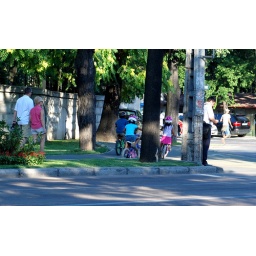
2 girls and a boy cycling in Bucharest